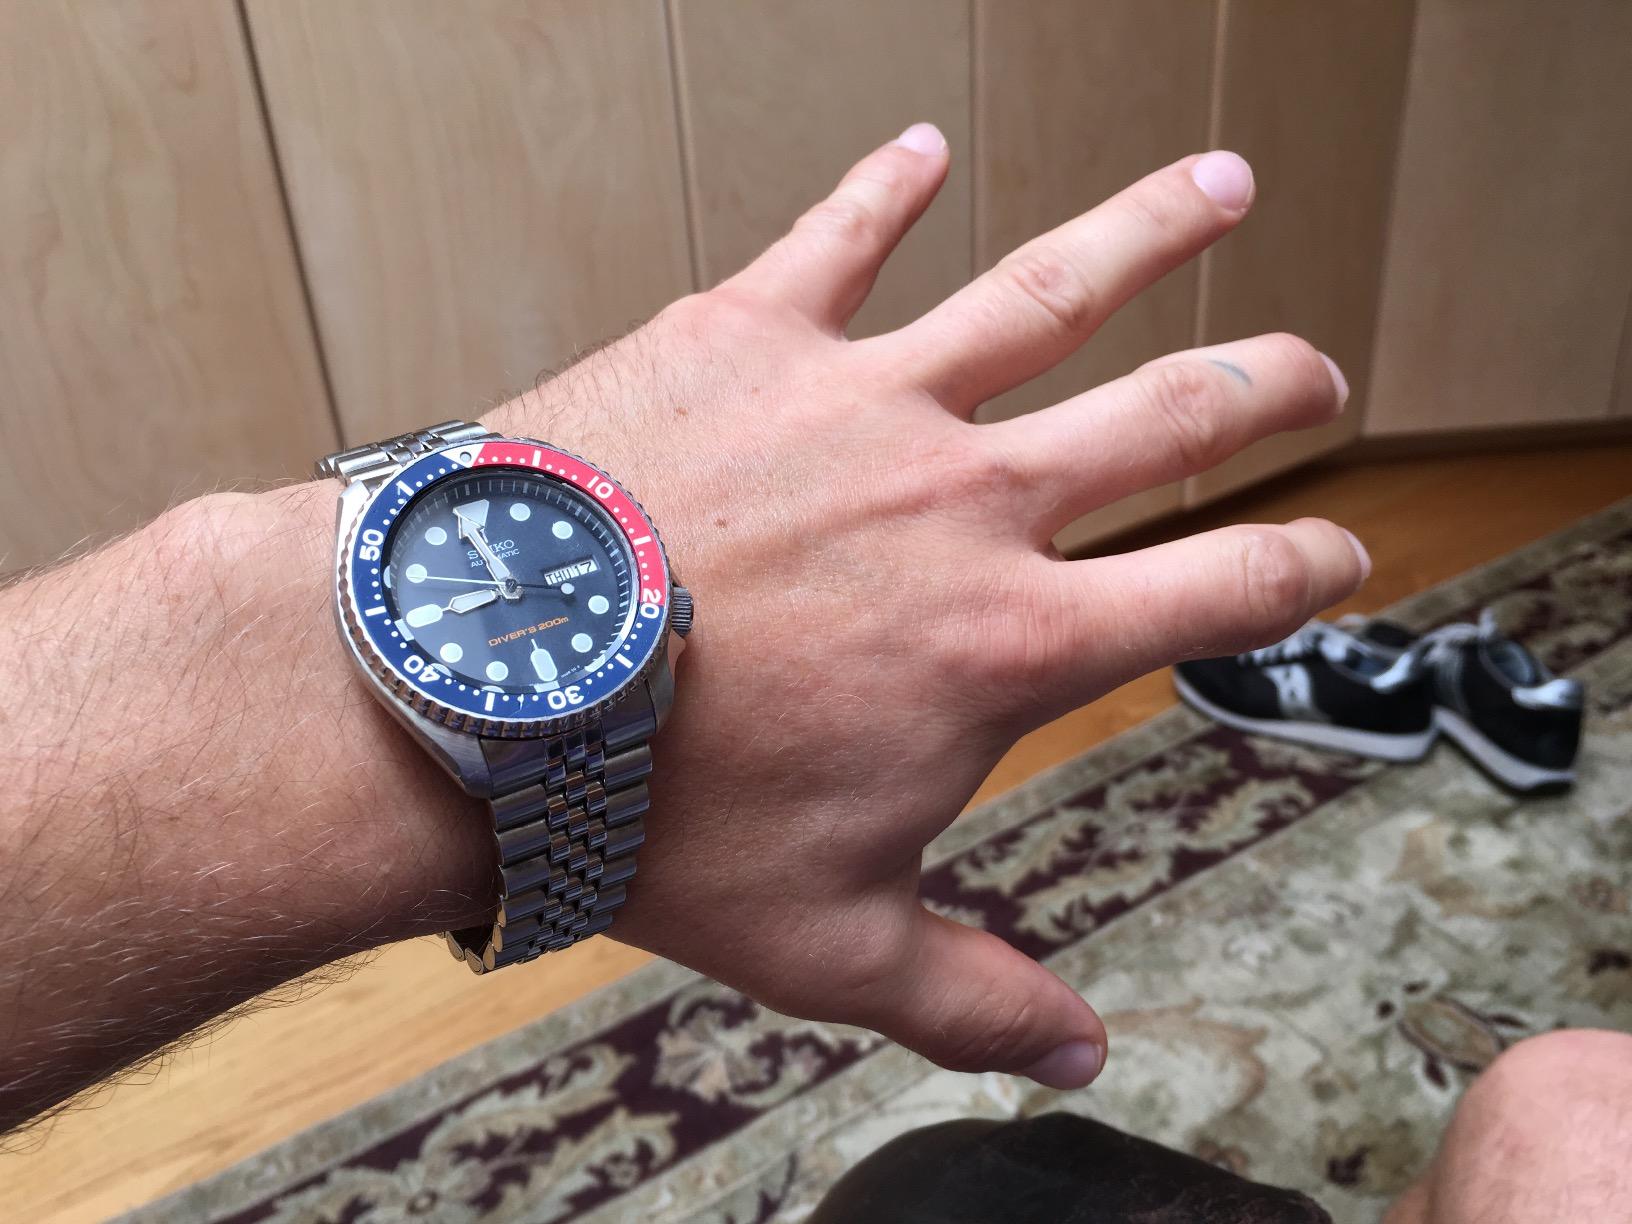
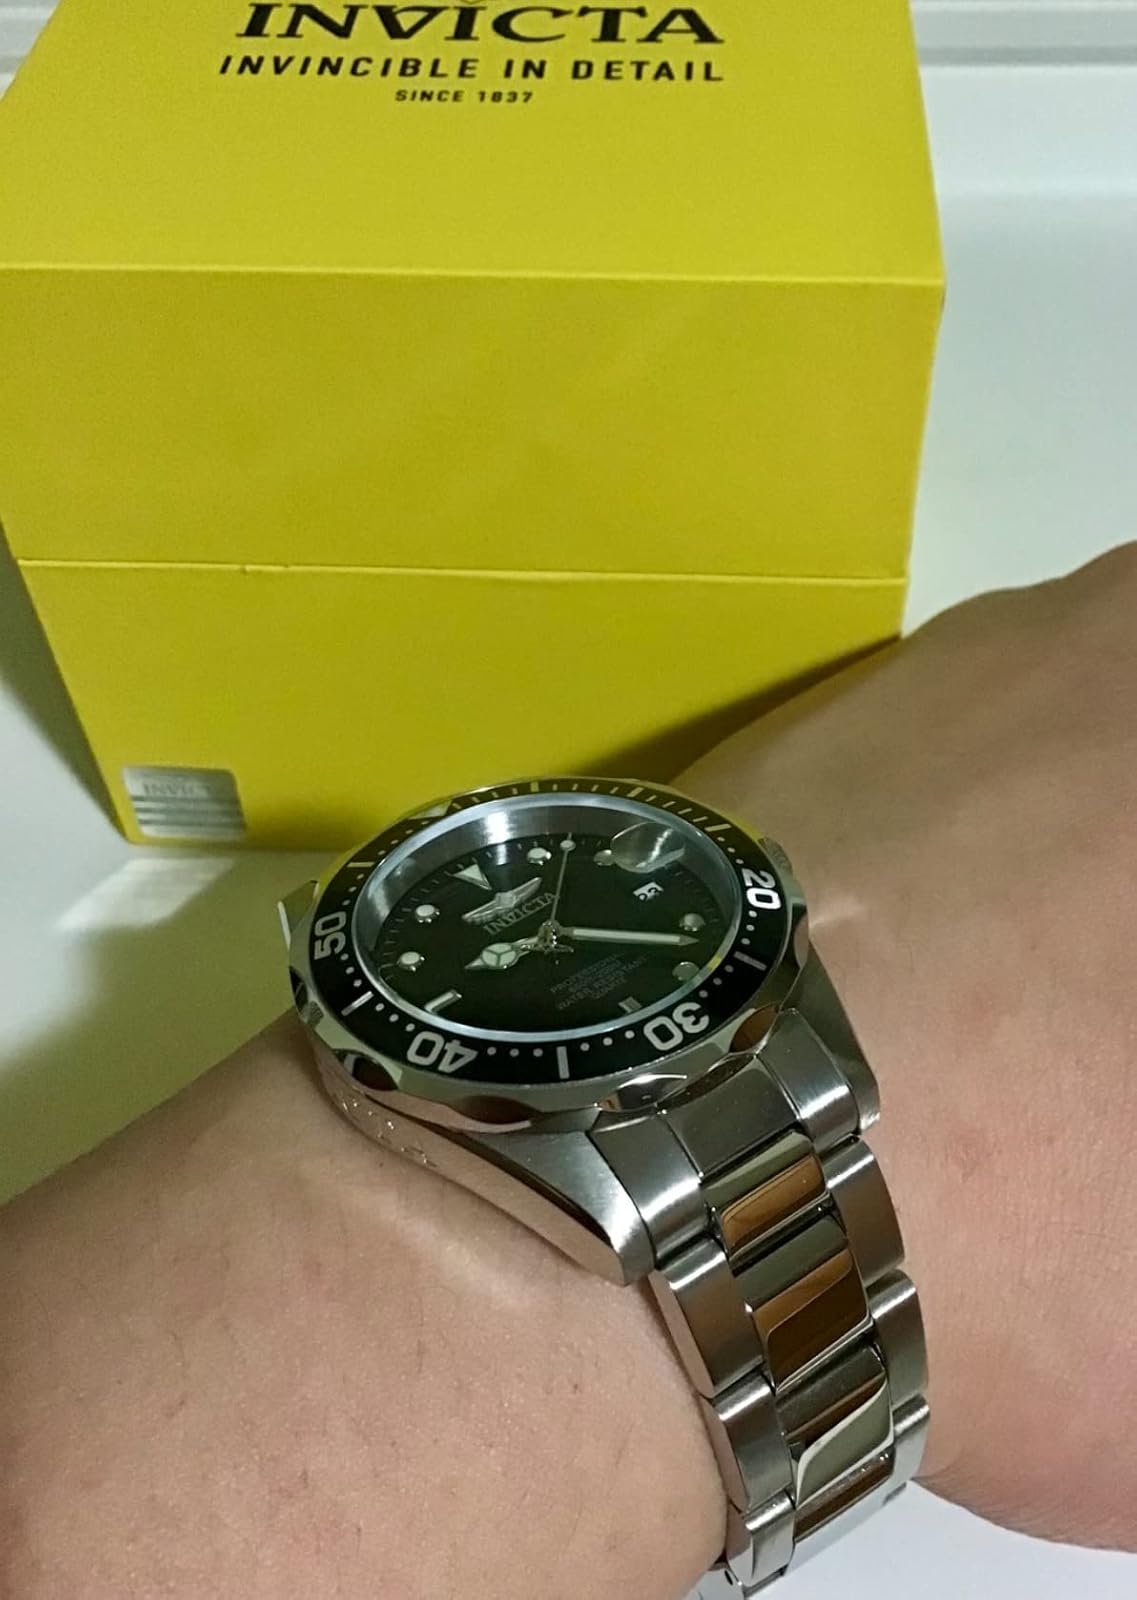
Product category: accessories_watch
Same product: no